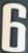
Number: 6